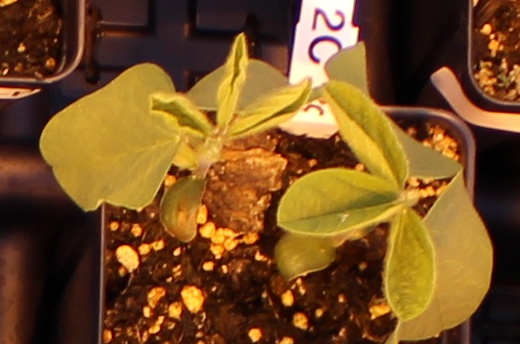
Label: Soybean